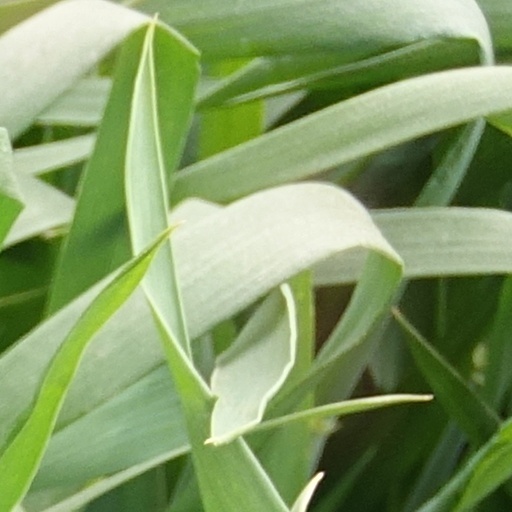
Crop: wheat